William de Skipwith

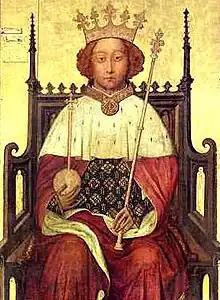
King Richard II, who presided in person over the Merciless Parliament

He married Alice de Hiltoft of Ingoldmells, Lincolnshire. They had two surviving sons, William, who died without issue, and John (died 1422), ancestor of the Skipwith Baronets of Metheringham. They had several daughters, including Margaret, who married firstly Alexander Surtees of North Gosforth (died 1380). Secondly, before 1384, Sir Robert Constable of Flamborough (died 1400), MP for Yorkshire in 1388. Margaret had issue by both her marriages. Since she remarried without the required royal licence for a widow's remarriage, Constable was obliged to pay a heavy fine to the Crown."Sir Robert Constable" "The History of Parliament: the House of Commons 1386-1421" Roskell, J.S., Clark, L., Rawcliffe, C. Editors 1993